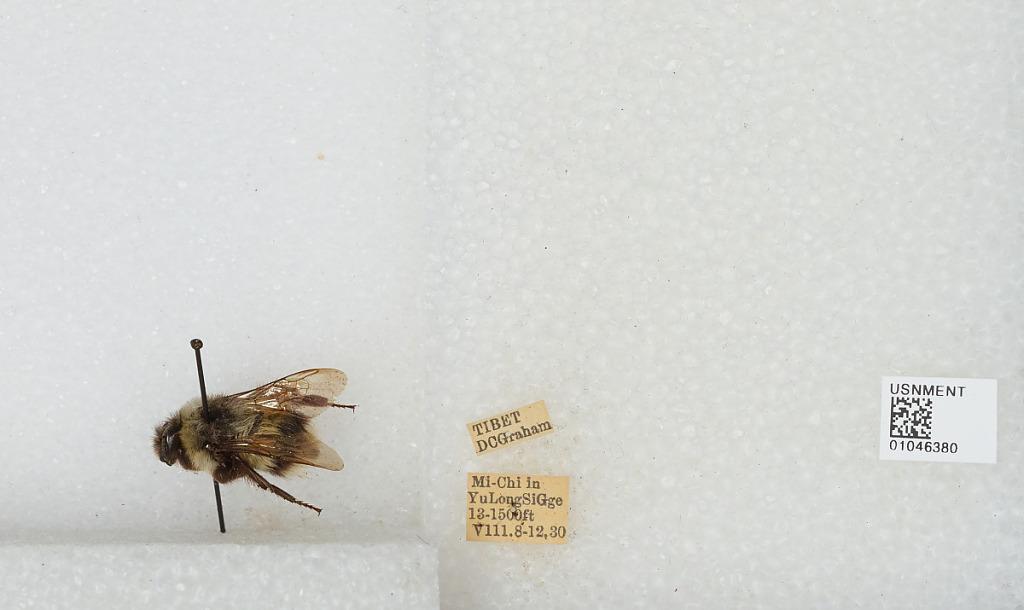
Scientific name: Bombus sp.
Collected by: D. Graham
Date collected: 1930-8-8
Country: China
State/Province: Tibet Autonomous Region
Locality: Mi-Chi in Yu Long Si Gorge near Yien Long Shien